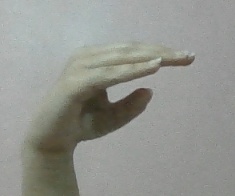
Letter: jeem